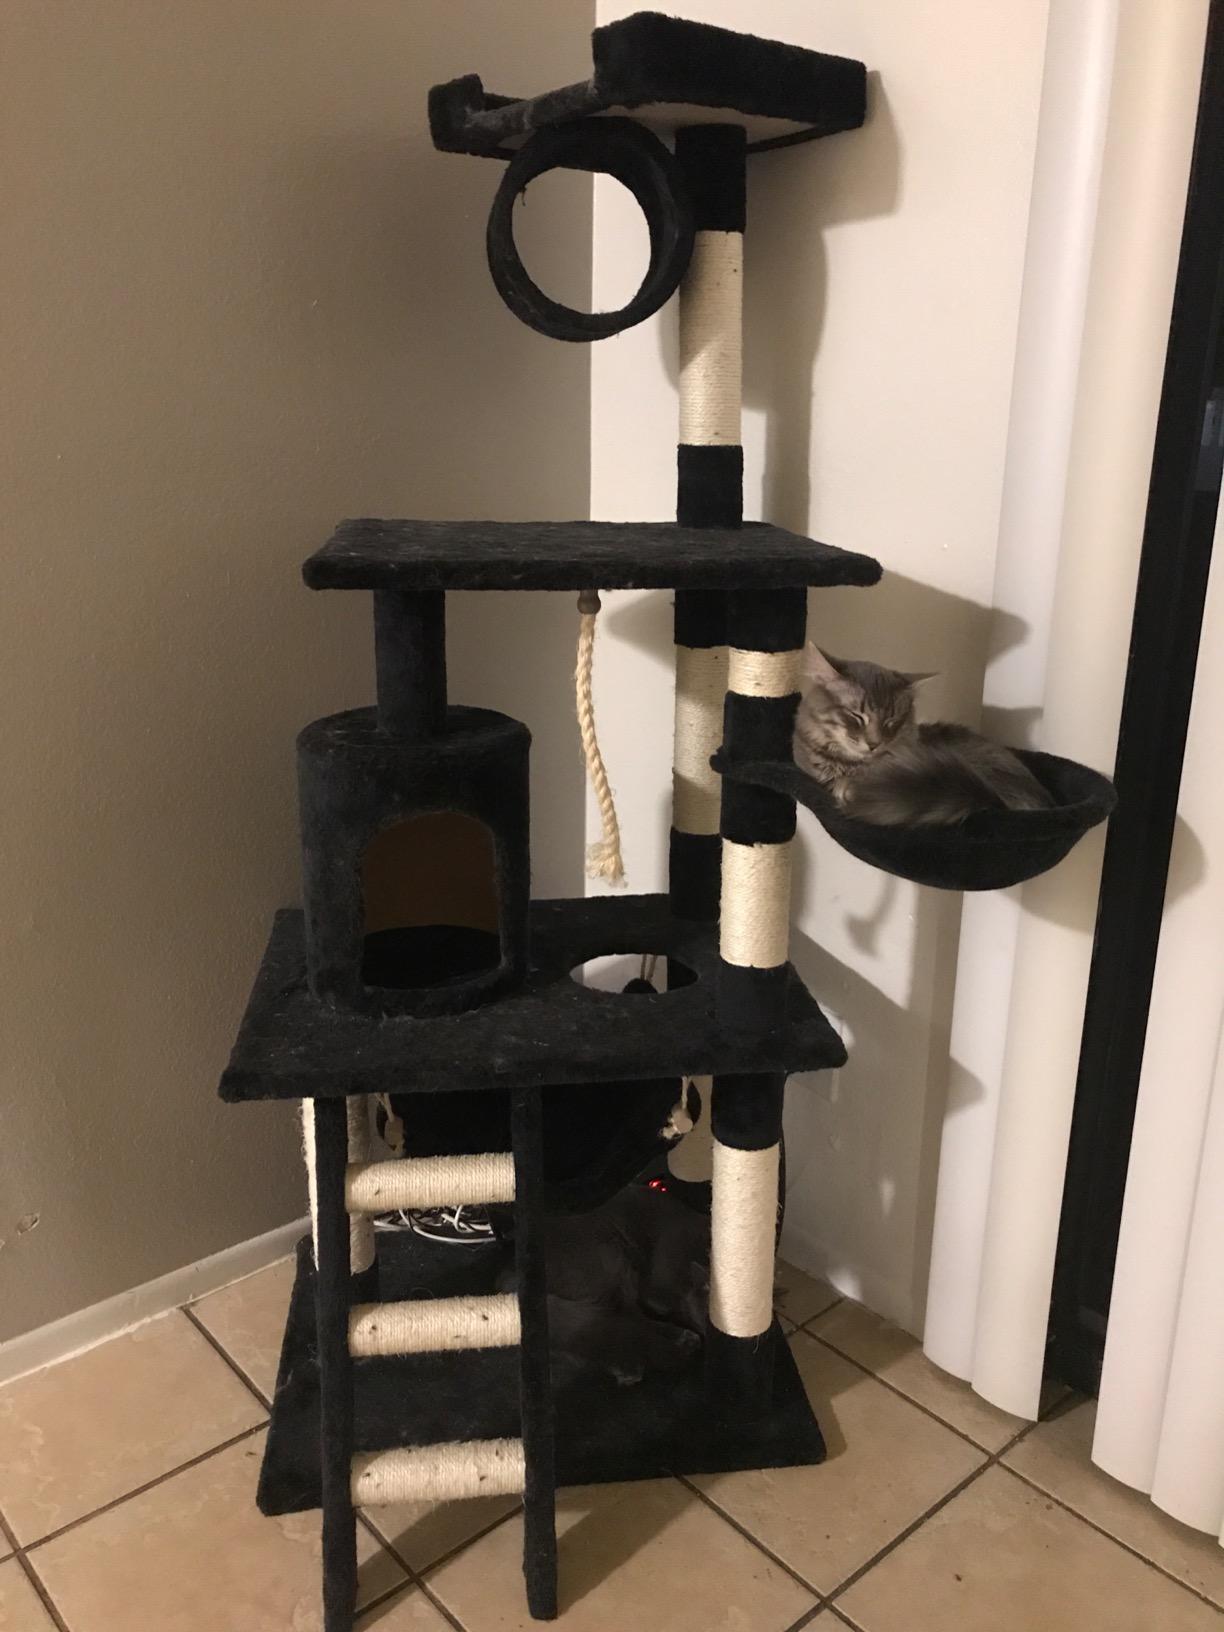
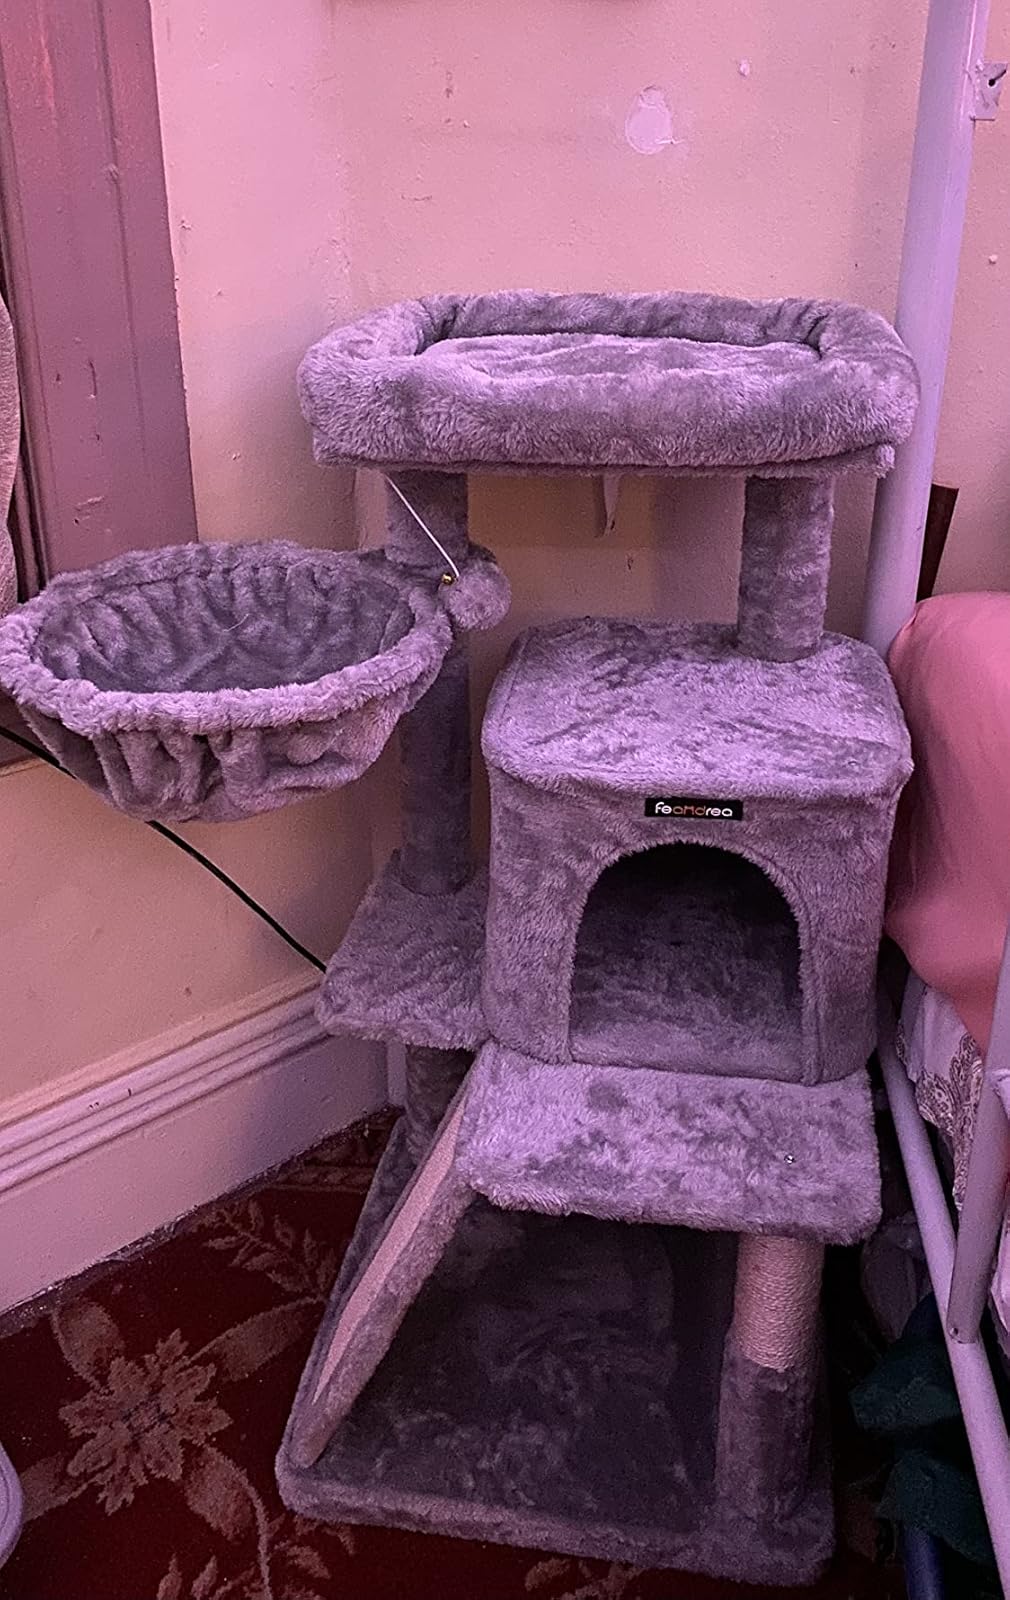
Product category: items_cat tree
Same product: no